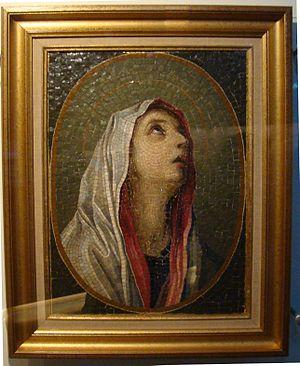
Vierge de Odorico Père, vers 1897, smaltes (pâte de verre) Le tableau est probablement présenté à l'exposition régionale des Beaux-Arts, de l'Industrie et du Commerce de Rennes en 1897. Il était également représenté sur les cartes postales publicitaires de l'entreprise Odorico.
Isidore Odorico, né le 30 octobre 1893 à Rennes et mort le 27 février 1945 dans cette même ville, est un mosaïste français issu d'une dynastie d'artisans italiens installés à Rennes. Reprenant la succession de son père, il réalise un très grand nombre de décorations en mosaïque, essentiellement dans l'ouest de la France.